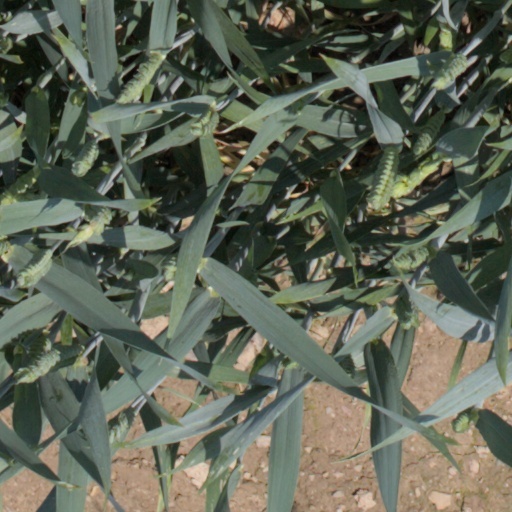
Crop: wheat